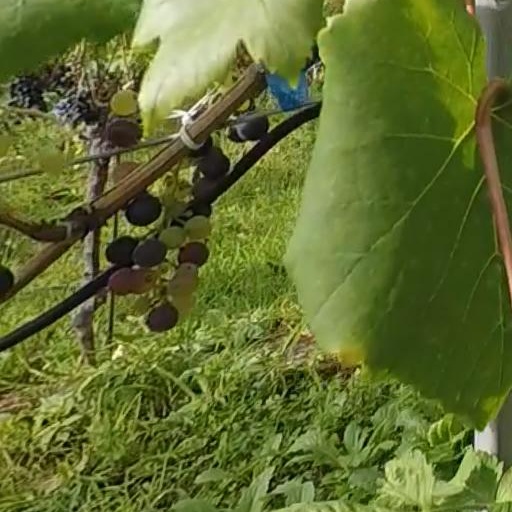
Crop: grape